Mycalesis visala

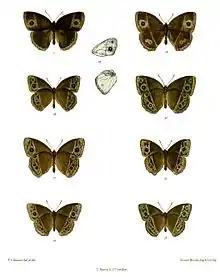
Wet-season form

The colour and wing markings of both seasonal forms of "M. visala" closely resemble those of "M. mineus". On the whole, however, "M. visala" runs larger, and as a rule both sexes (in the continental form, not in the insular race) can be discriminated from the males and females or allied forms by the shape of the forewing. This is, as a rule, produced and acute at apex, with the termen below sharply transverse. The males, moreover, have the sex-mark on the underside of the forewing rather bright ochraceous and very long, extending beyond the transverse bands crossing the wings.